La femme qui ne supportait pas les ordinateurs

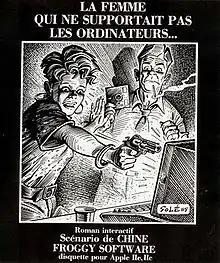

La femme qui ne supportait pas les ordinateurs ("The woman who could not stand computers") is a 1986 interactive fiction video game developed by French company Froggy Software. The game was designed by Chine Lanzmann and programmed by Jean-Louis Le Breton for Apple II computers. The player character is a woman who faces several seducers, one of them being a computer named Ordine, who ruthlessly usurps the right to be the only woman's love.